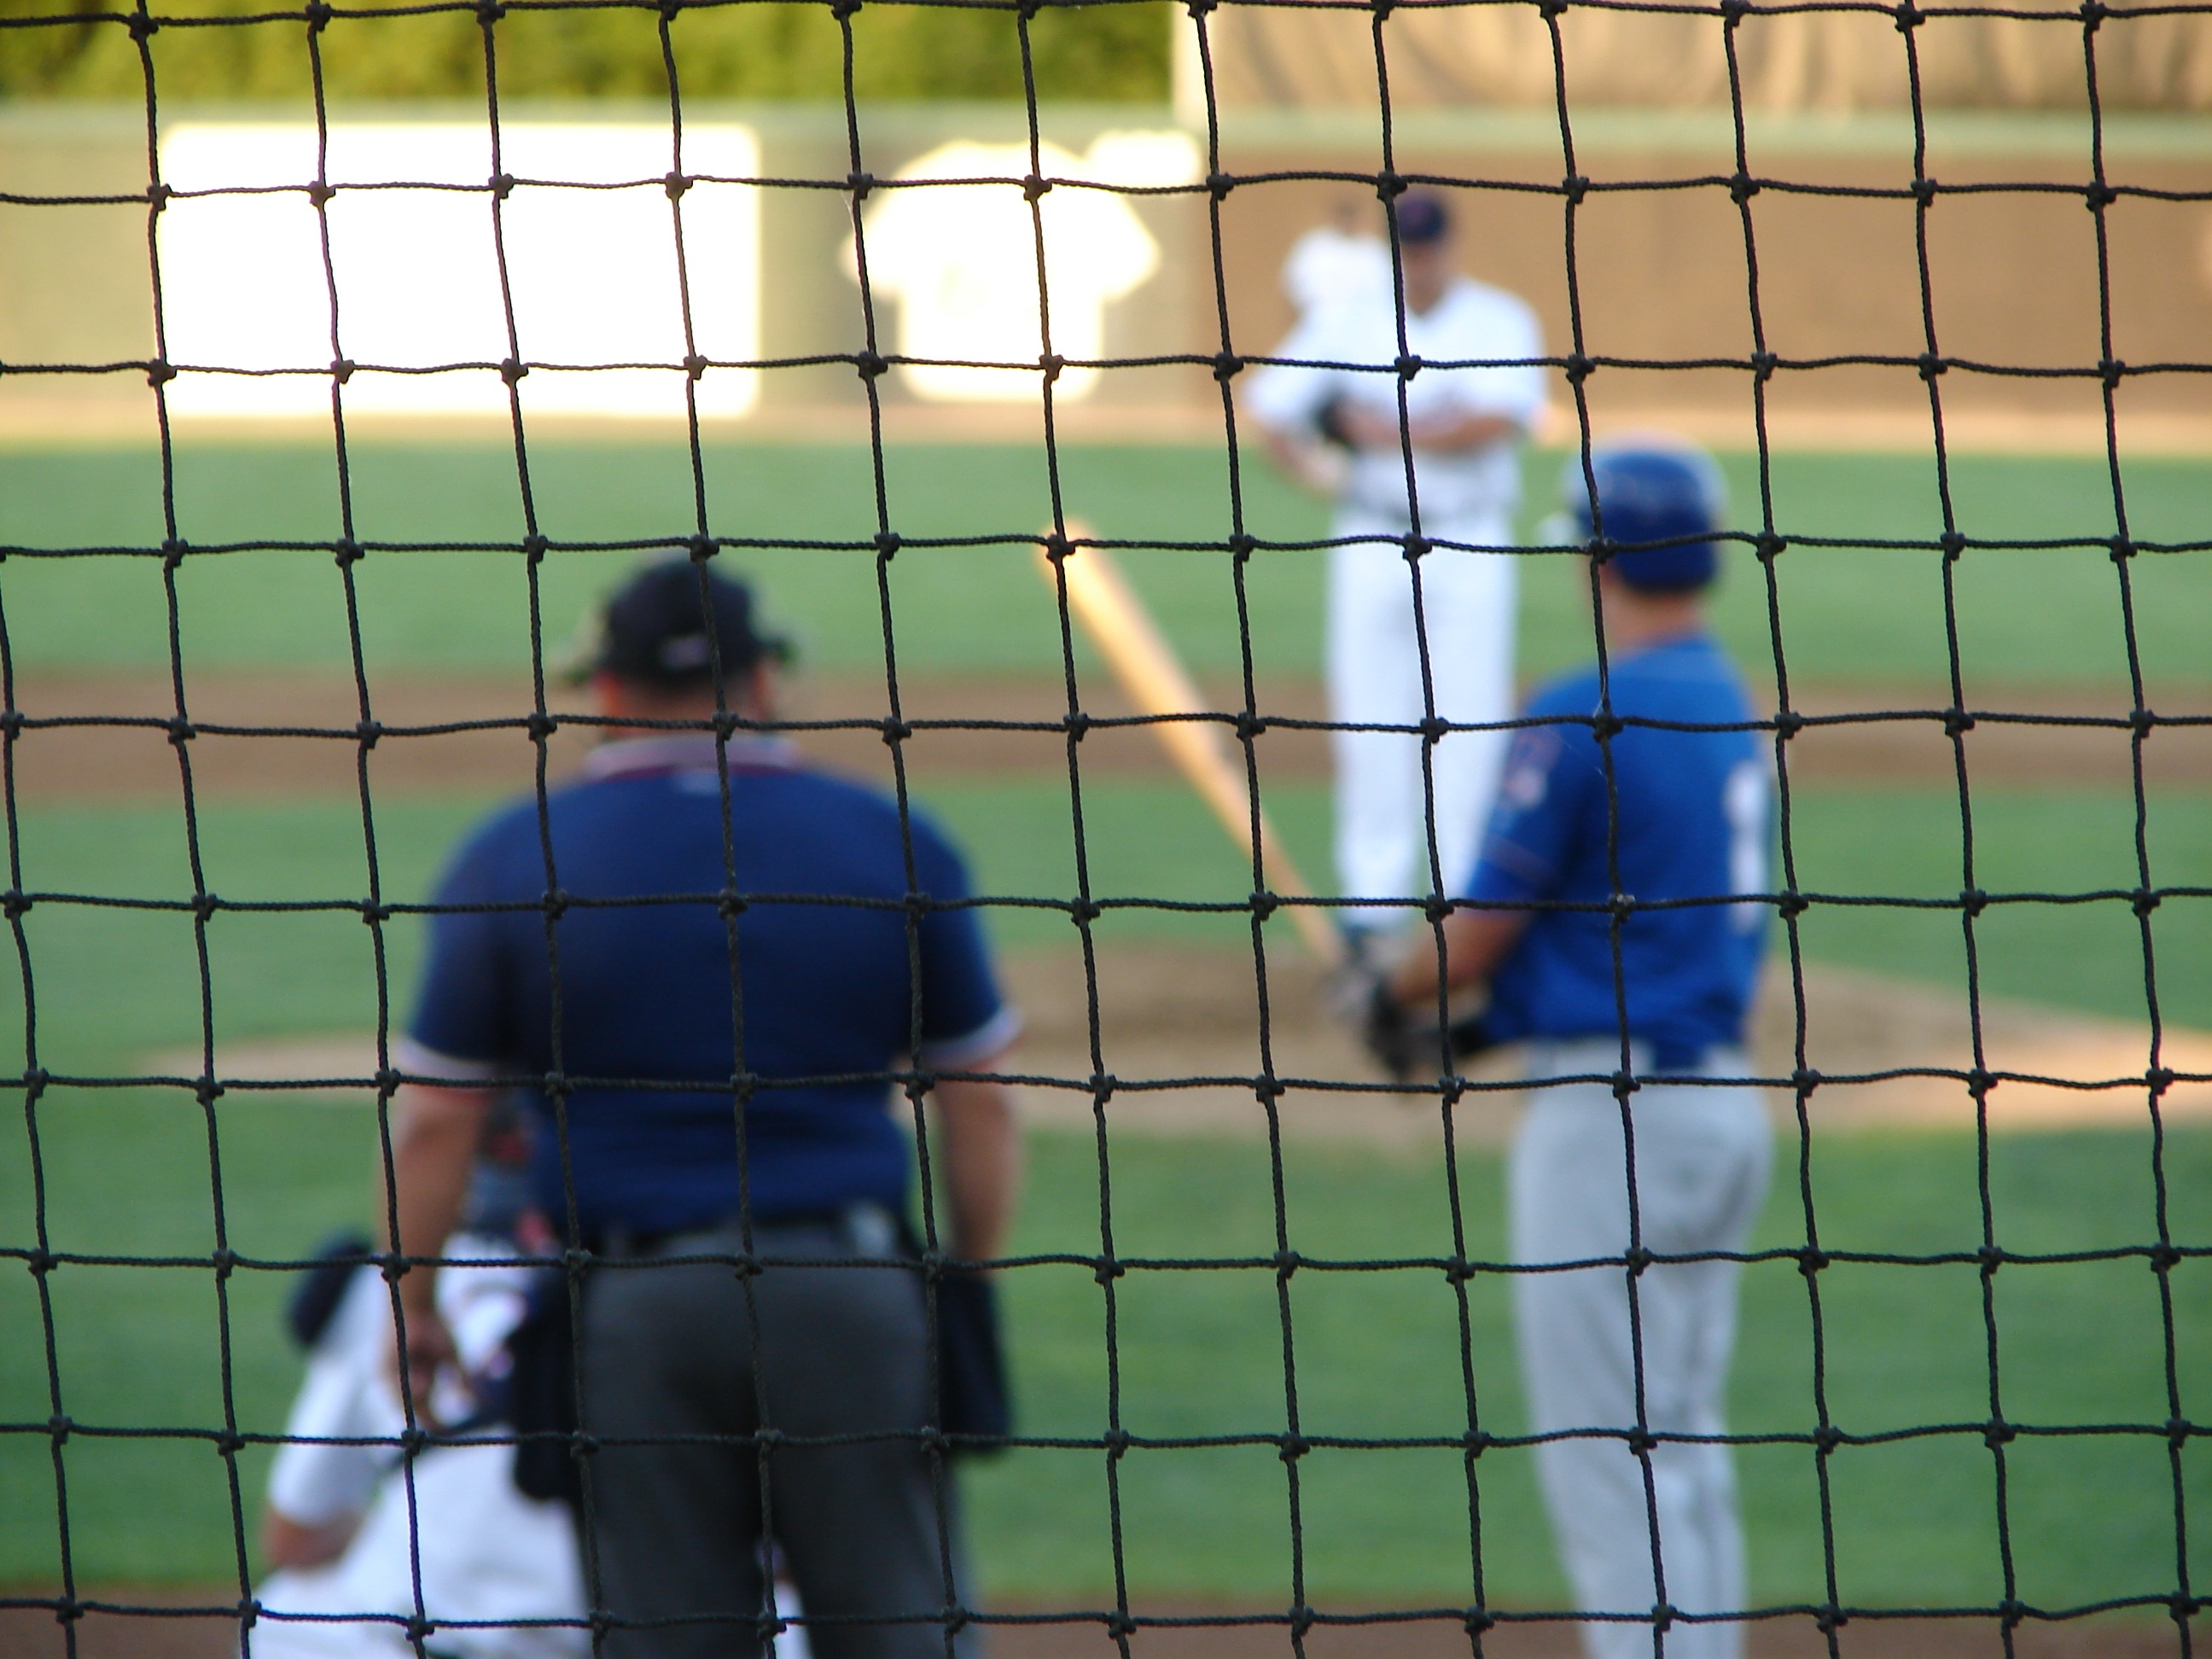
structure, baseball, glass, summer, green, color, blue, player, sports, net, ball, sport venue